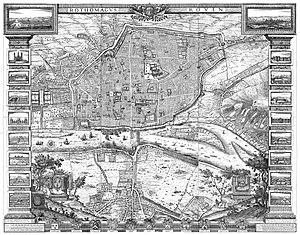
Plan de Rouen, réalisé par Gomboust en 1655.
Les fortifications de Rouen se sont développées avec le temps. Trois enceintes successives ont protégé la ville, dont la dernière suit le tracé des boulevards.